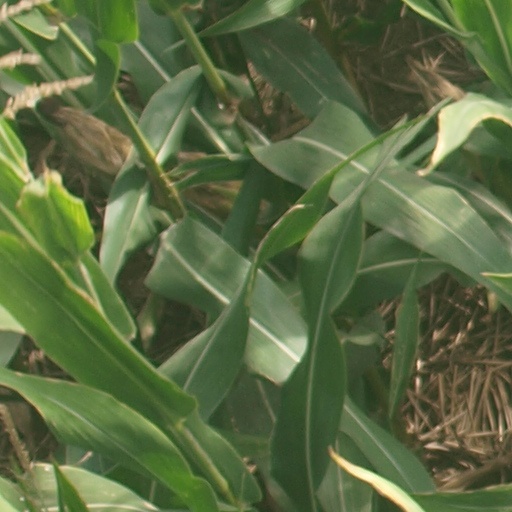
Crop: maize; corn